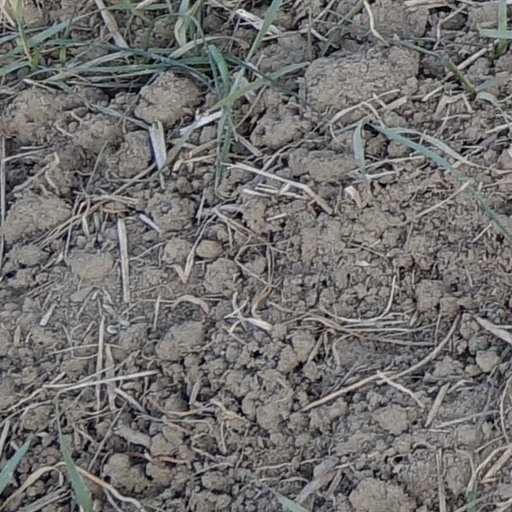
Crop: wheat